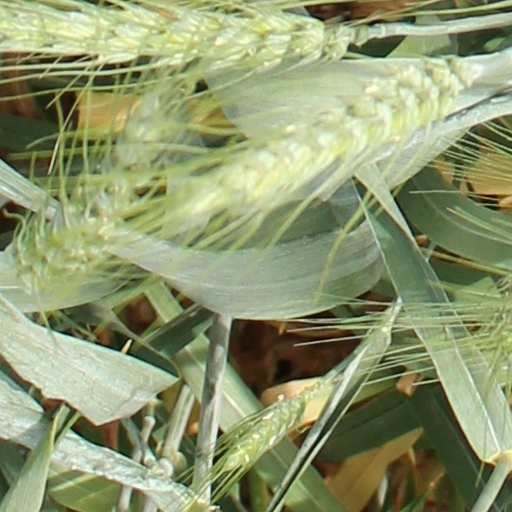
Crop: wheat